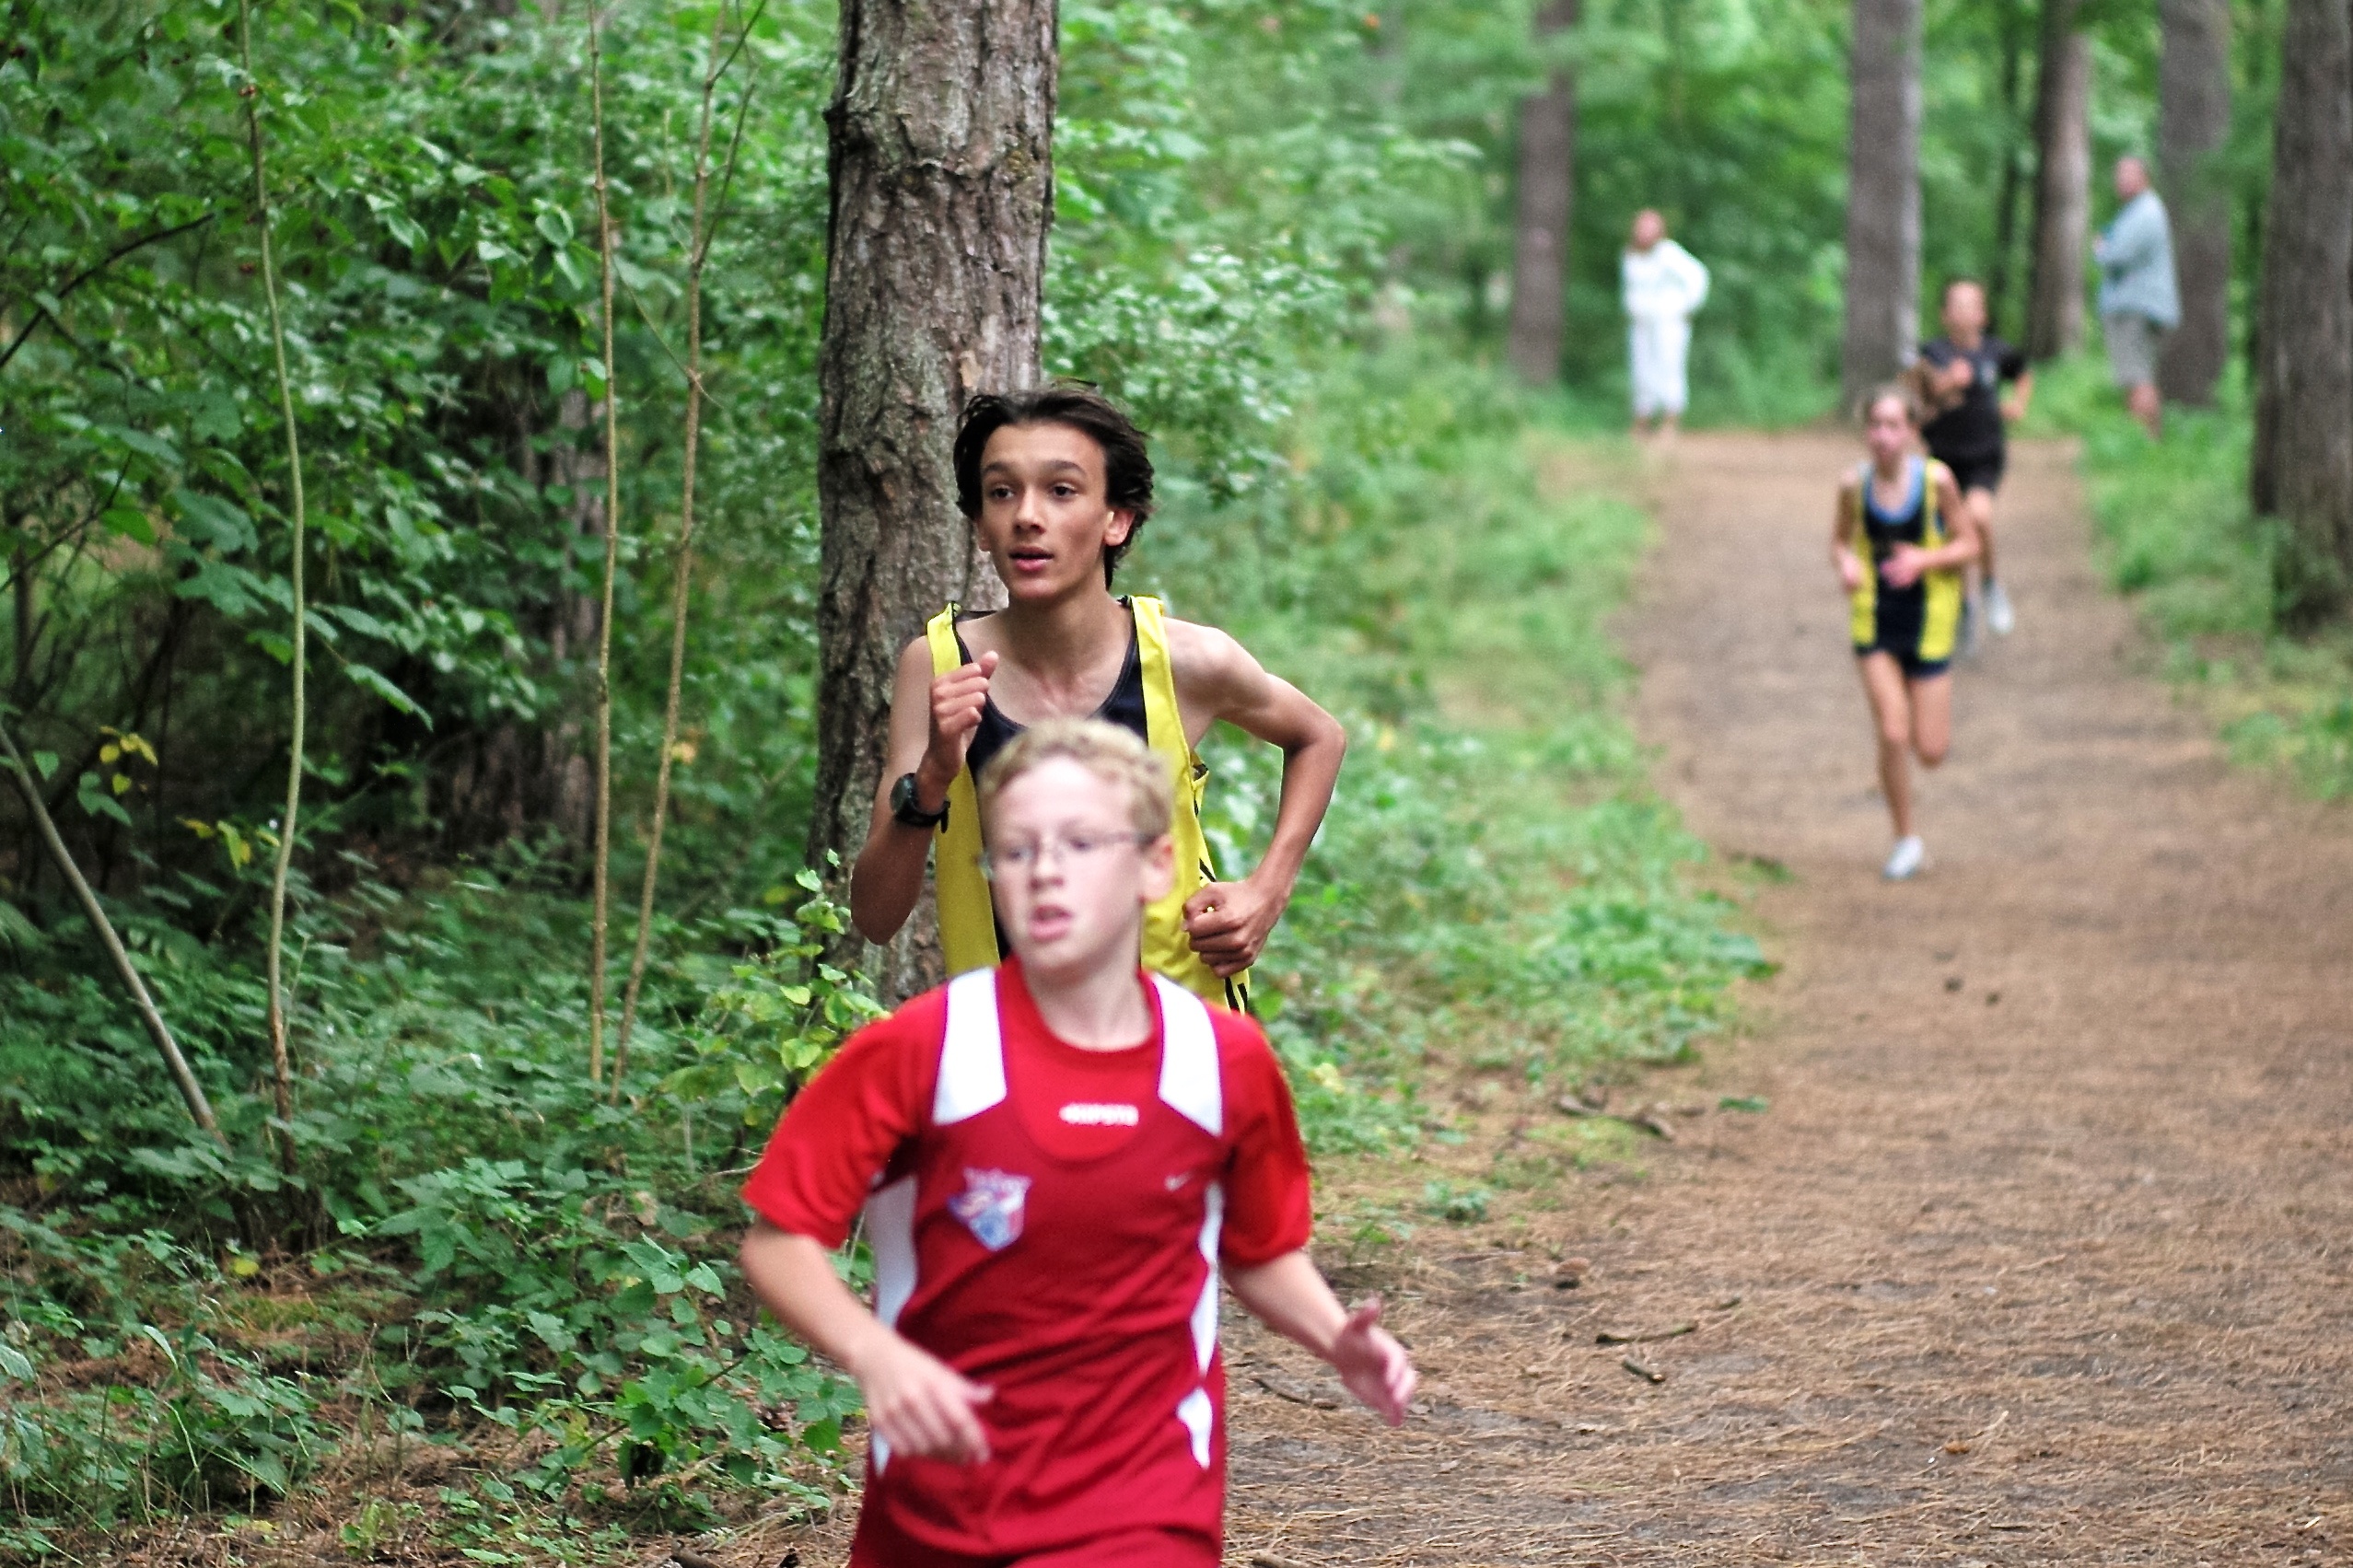
forest, walking, person, trail, running, adventure, country, recreation, jogging, cross, competition, holland, hague, netherlands, girls, m, american, sports, boys, 50, school, runners, leica, 240, summilux, wassenaar, meet, xc, physical exercise, outdoor recreation, human action, ultramarathon